Justo Daract, San Luis

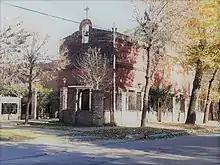
First church of the town

The town's inhabitants had long been devout followers of the Roman Catholic Church, and thus the parishioners offered their own houses as venues for religious ceremonies before any chapel was built.